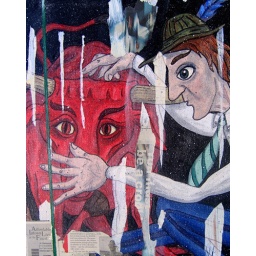
man and bull in box